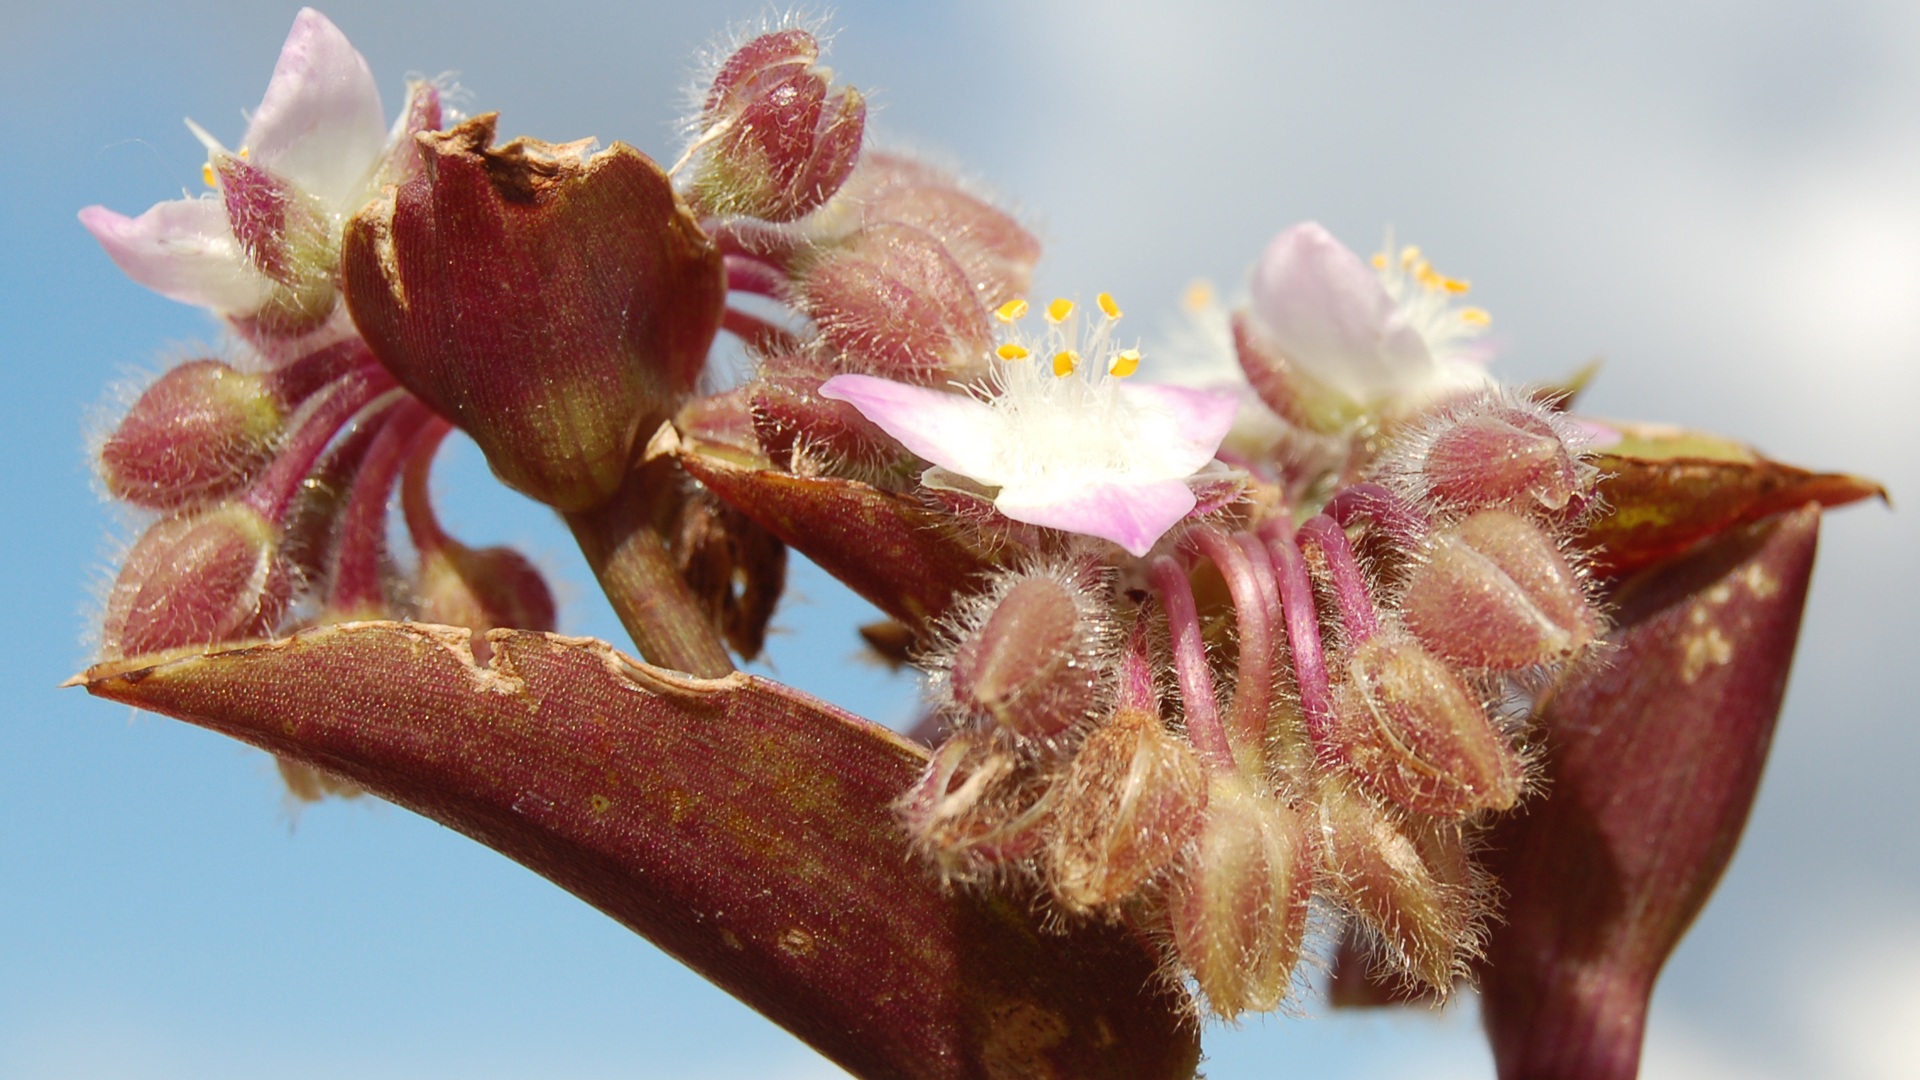
nature, blossom, plant, photography, leaf, flower, petal, spring, produce, botany, flora, flowers, close up, bud, macro photography, flowering plant, land plant